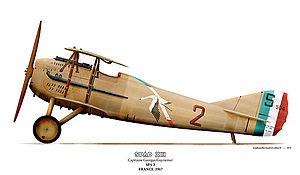
SPAD XIII georges Guynemer 1917
Le SPAD S.XIII était un avion biplan de chasse monoplace français de la Première Guerre mondiale conçu par Louis Béchereau et fabriqué par la société SPAD. La série des avions de chasse SPAD fut utilisée par de nombreux as Français, Italiens et Britanniques, ainsi que par de nombreux autres pilotes alliés.